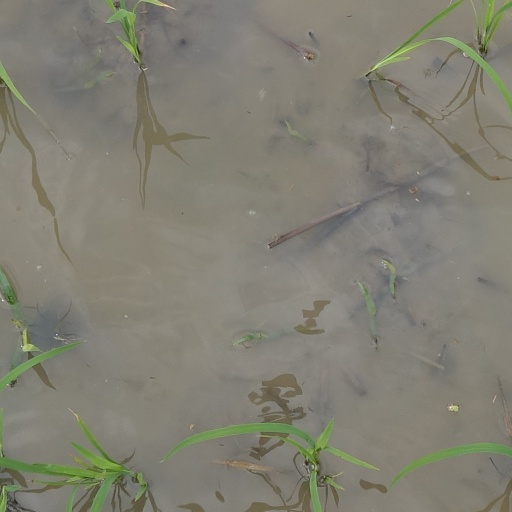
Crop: rice